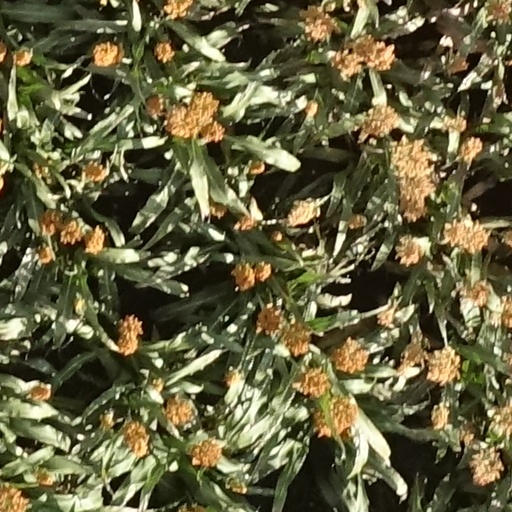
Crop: sorghum